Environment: real
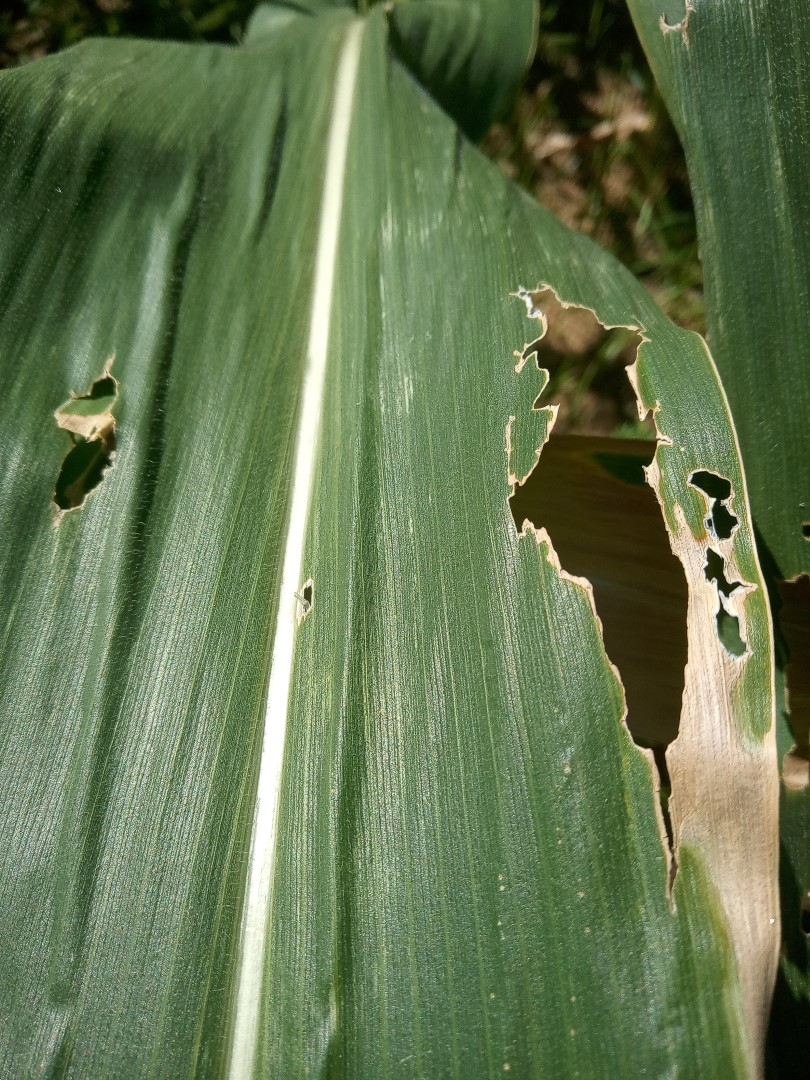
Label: fall_armyworm